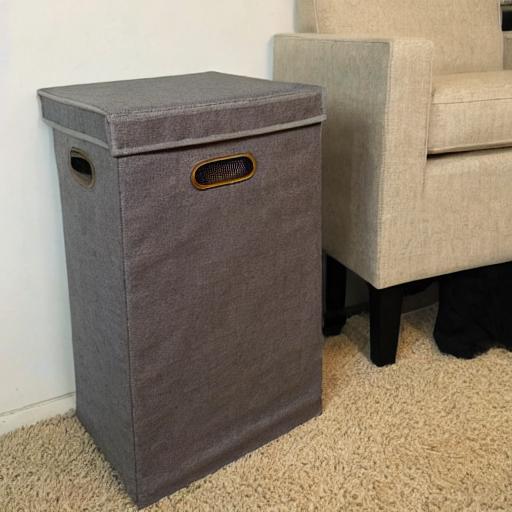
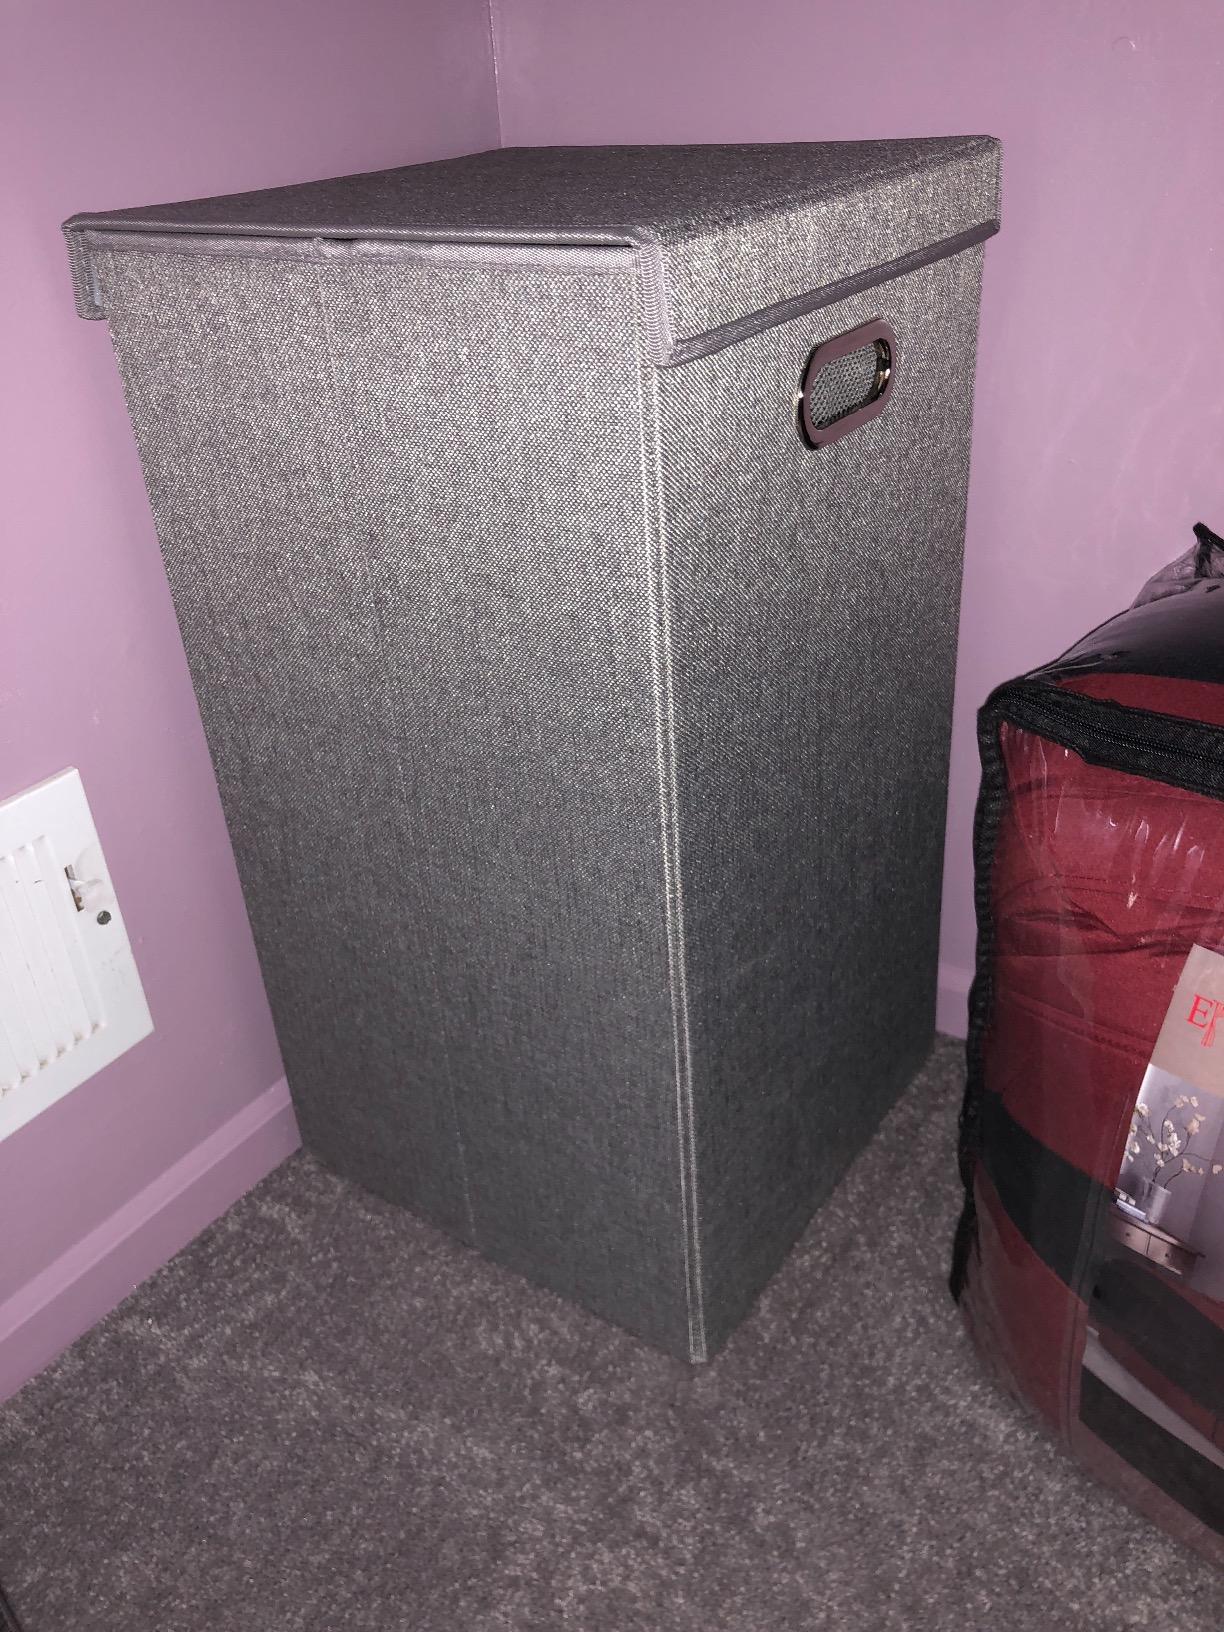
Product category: items_hamper
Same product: no